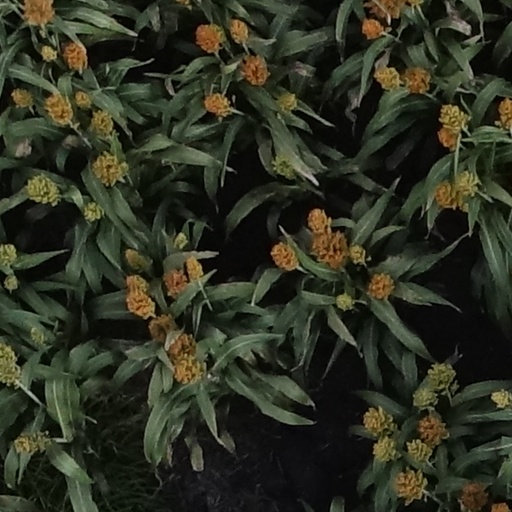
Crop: sorghum